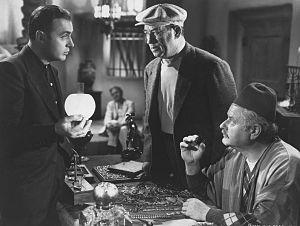
James Wong Howe, né Wong Tung Jim le 28 août 1899 à Taishan, mort le 12 juillet 1976 à Los Angeles — Quartier d'Hollywood, est un directeur de la photographie et réalisateur américain d'origine chinoise, membre de l'ASC.
Alan Hale Sr. est un acteur et réalisateur américain, de son vrai nom Rufus Alan MacKahan, né à Washington le 10 février 1892, et mort à Hollywood le 22 janvier 1950 d'une infection virale, suivie d'une crise cardiaque.